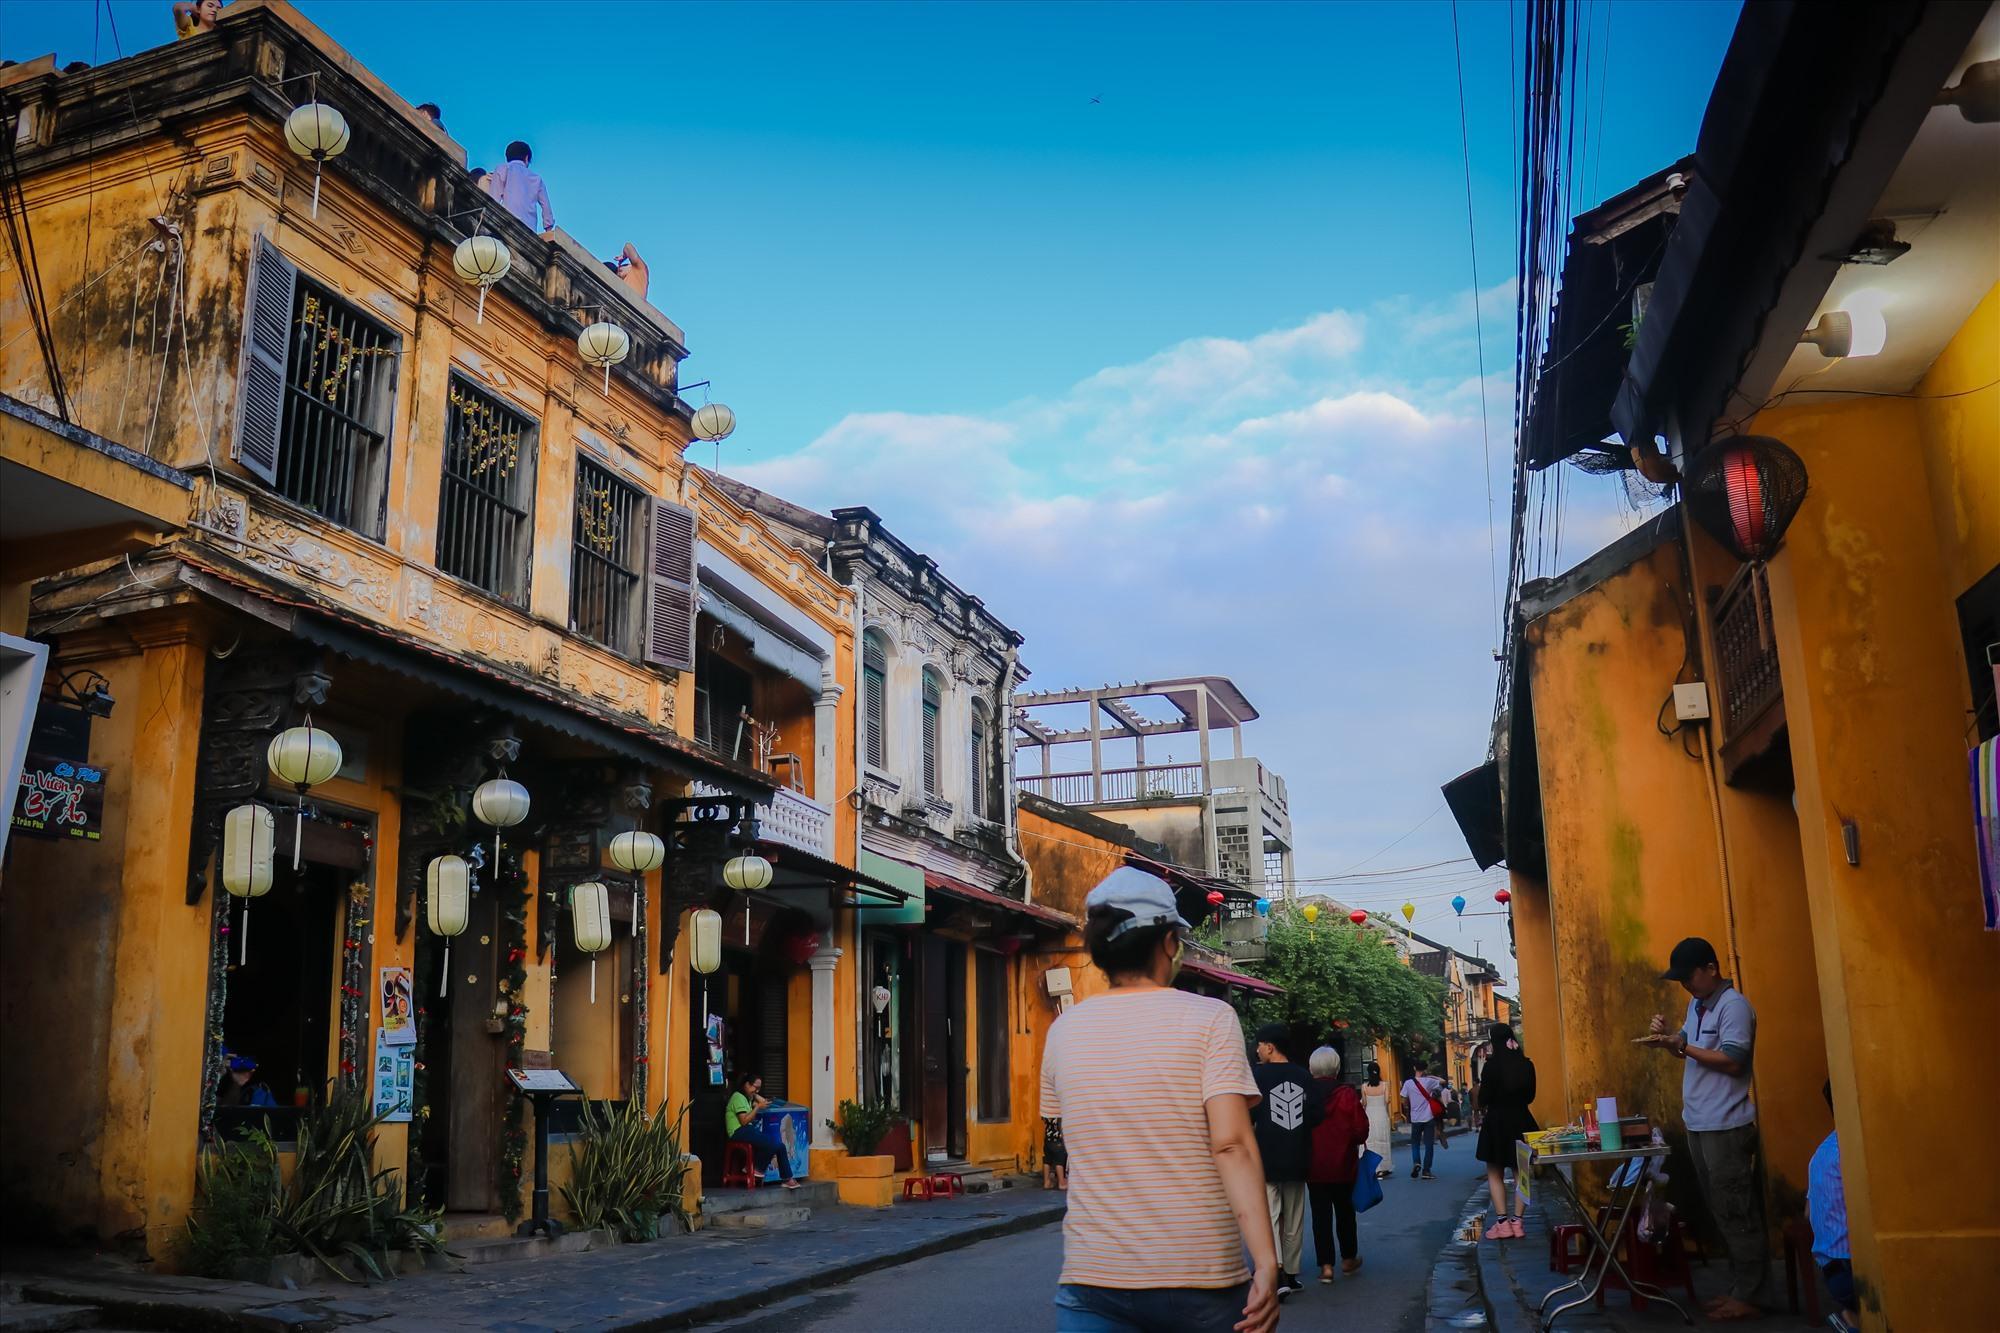
người đàn ông đội mũ đen đặt chiếc bàn với những vật dụng ở trên để bán đồ ăn